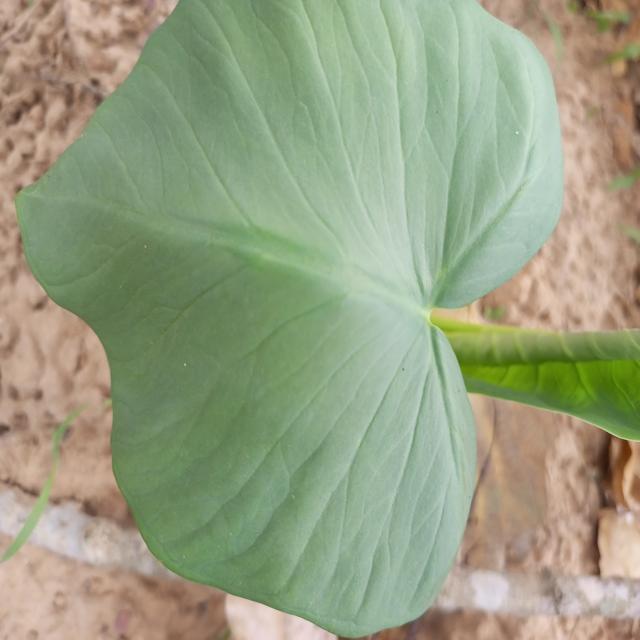
Label: Healthy